Alan Brooke, 1st Viscount Alanbrooke

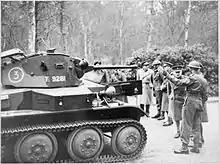
General Sir Alan Brooke, C-in-C Home Forces (fifth from right, facing camera) inspecting a Tetrarch light tank at the Staff College, Camberley, 6 January 1941.

After returning for a short spell at Southern Command Brooke was appointed in July 1940 Commander-in-Chief, Home Forces, with orders to take charge of anti-invasion preparations. Thus it would have been Brooke's task to direct the land battle in the event of a German amphibious invasion of Great Britain. Contrary to his predecessor General Sir Edmund Ironside, who favoured a static coastal defence, Brooke developed a mobile reserve which was to swiftly counterattack the enemy forces before they were established. A light line of defence on the coast was to assure that the landings were delayed as much as possible. Writing after the war, Brooke acknowledged that he also "had every intention of using sprayed mustard gas on the beaches".